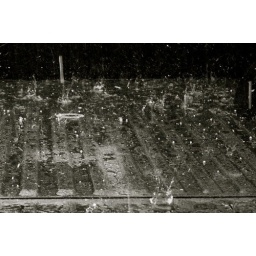
sweet hail/rain in danny's truck bed